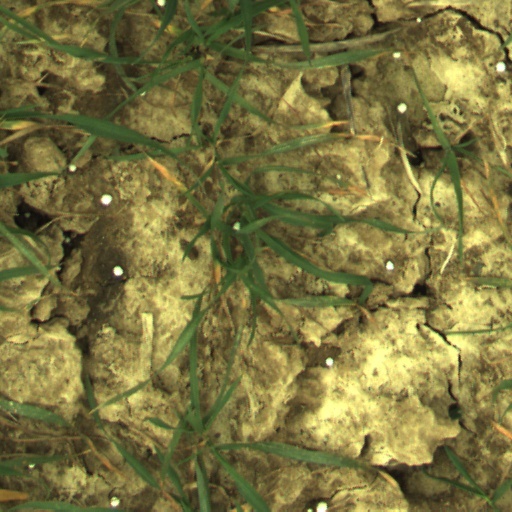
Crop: wheat